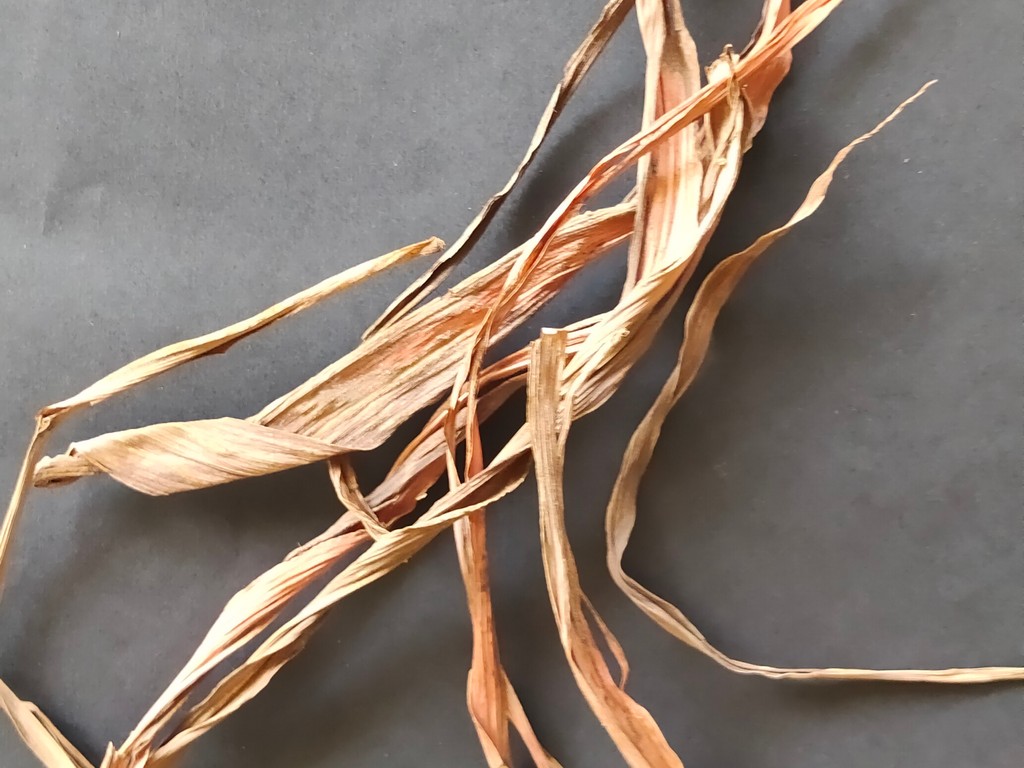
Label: Dried